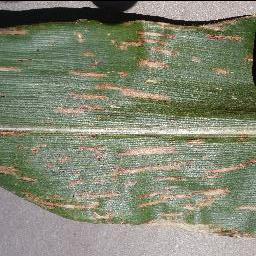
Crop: corn
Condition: (maize)_cercospora_spot_gray_spot